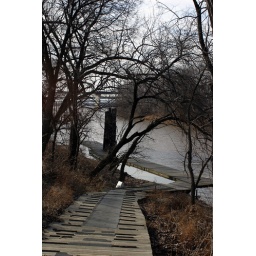
This is the path we walked (with boats over our heads) to get to the water for crew practice.